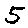
Label: 5